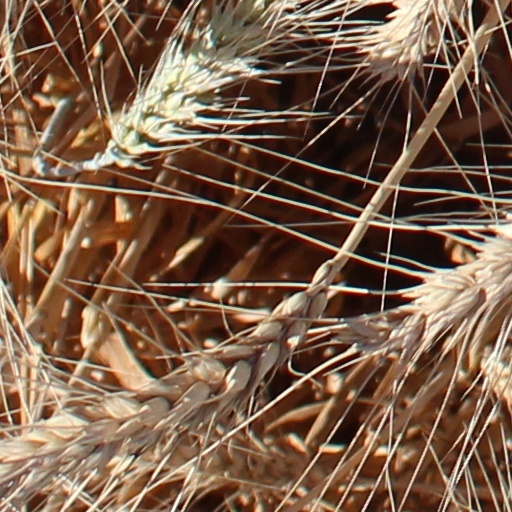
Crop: wheat